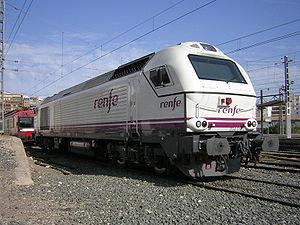
Si la nouvelle série 334 de la Renfe provient théoriquement de la reconstruction d'anciennes machines 333.0, les éléments provenant de celles-ci sont en si petit nombre qu'on peut considérer qu'il s'agit de constructions neuves. Elles doivent remplacer les 354, qui ont subi de nombreuses réformes, en tête des Talgo entre Madrid et Murcie.